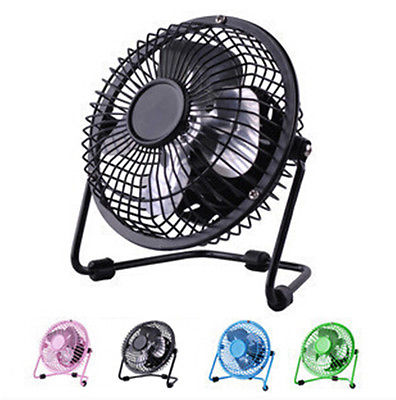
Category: fan